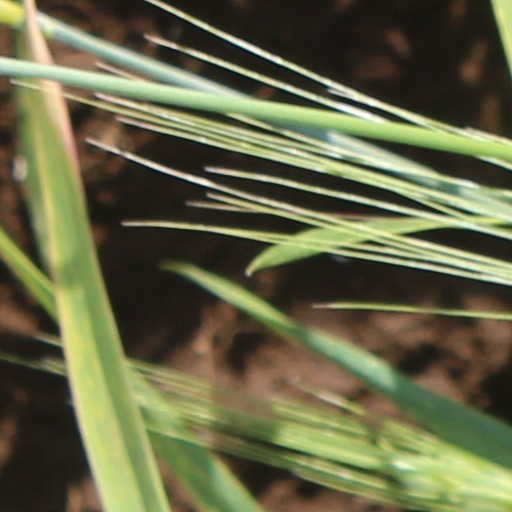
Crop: wheat